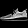
Label: Sneaker